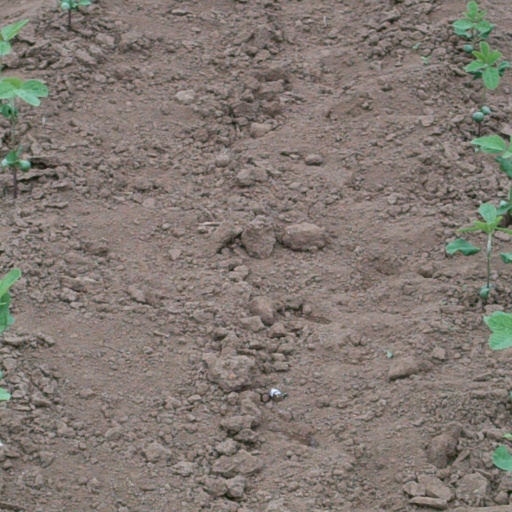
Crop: soybean